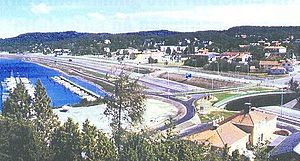
Ljungskile
Ljungskile
Ljungskile er et byområde i Uddevalla kommun i Västra Götalands län i Sverige. I 2010 var indbyggertallet 3.375.